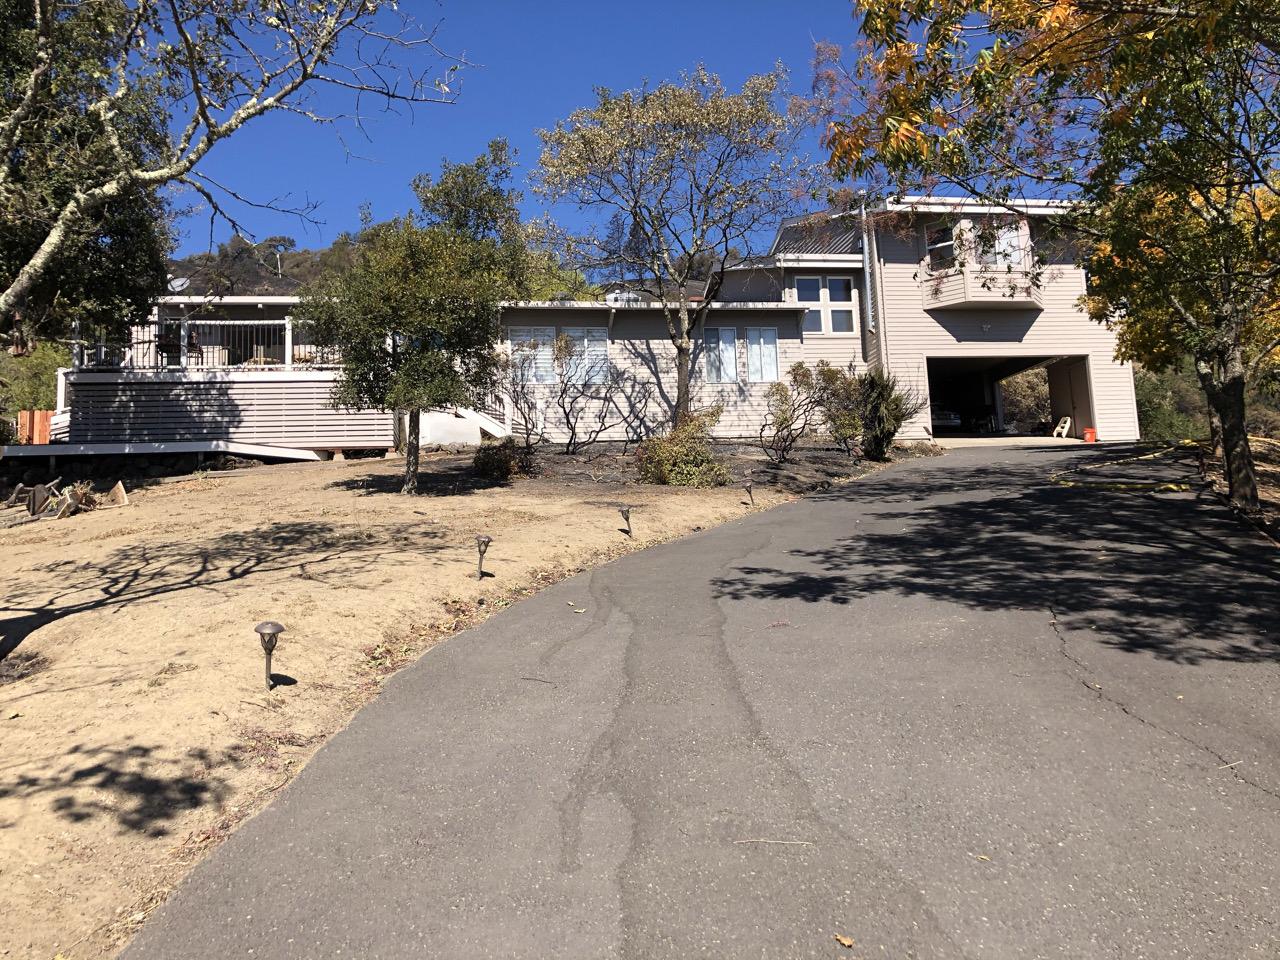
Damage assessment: no_damage